Wikala and Sabil-Kuttab of Sultan Qaytbay

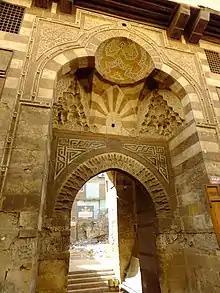
Main portal.

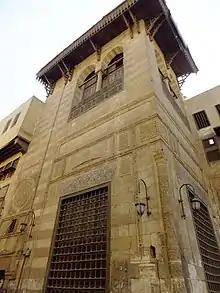
The sabil (below) and kuttab (above).

The Wikala and Sabil-Kuttab of Sultan Qaytbay is a complex of monuments built by the Mamluk sultan Al-Ashraf Abu Al-Nasr Qaitbay in 1477 CE (882 AH) in Islamic Cairo, the historic medieval district of Cairo, Egypt. The complex consists of an urban caravanserai ("wikala", also spelled "wakala"), a water dispensary ("sabil"), a water trough ("hod"), and a school ("kuttab"). It is located just south of Al-Azhar Mosque.